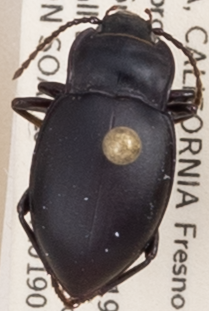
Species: Metrius contractus
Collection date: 2019-07-17
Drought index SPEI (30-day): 0.156
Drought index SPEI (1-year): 0.47
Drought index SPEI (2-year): -0.03